Commuter rail

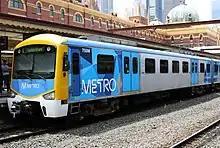
A Siemens Nexas used on the Metro Trains Melbourne network

In the United States, Canada, Costa Rica, El Salvador and Mexico regional passenger rail services are provided by governmental or quasi-governmental agencies, with the busiest and most expansive rail networks located in the Northeastern US, California, and Eastern Canada. Most North American commuter railways utilize diesel locomotive propulsion, with the exception of services in New York City, Philadelphia, Chicago, Denver, San Francisco, and Mexico City; New York's commuter rail lines use a combination of third rail and overhead wire power generation, while Chicago only has two out of twelve services that are electrified. Many newer and proposed systems in Canada and the United States are often are geared to serving peak-hour commutes as opposed to the all-day systems of Europe, East Asia, and Australia.